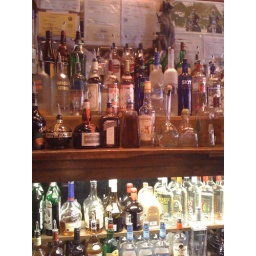
bar in big bear